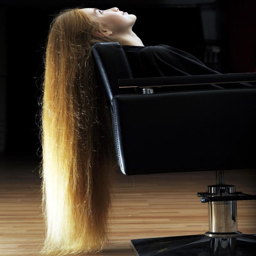
hair we go : hair is straight out of a fairytale